Knot theory

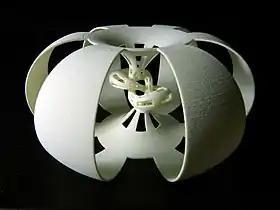
A 3D print depicting the complement of the figure eight knot by François Guéritaud, Saul Schleimer, and Henry Segerman

Archaeologists have discovered that knot tying dates back to prehistoric times. Besides their uses such as recording information and tying objects together, knots have interested humans for their aesthetics and spiritual symbolism. Knots appear in various forms of Chinese artwork dating from several centuries BC (see Chinese knotting). The endless knot appears in Tibetan Buddhism, while the Borromean rings have made repeated appearances in different cultures, often representing strength in unity. The Celtic monks who created the Book of Kells lavished entire pages with intricate Celtic knotwork.